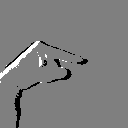
ASL letter: g